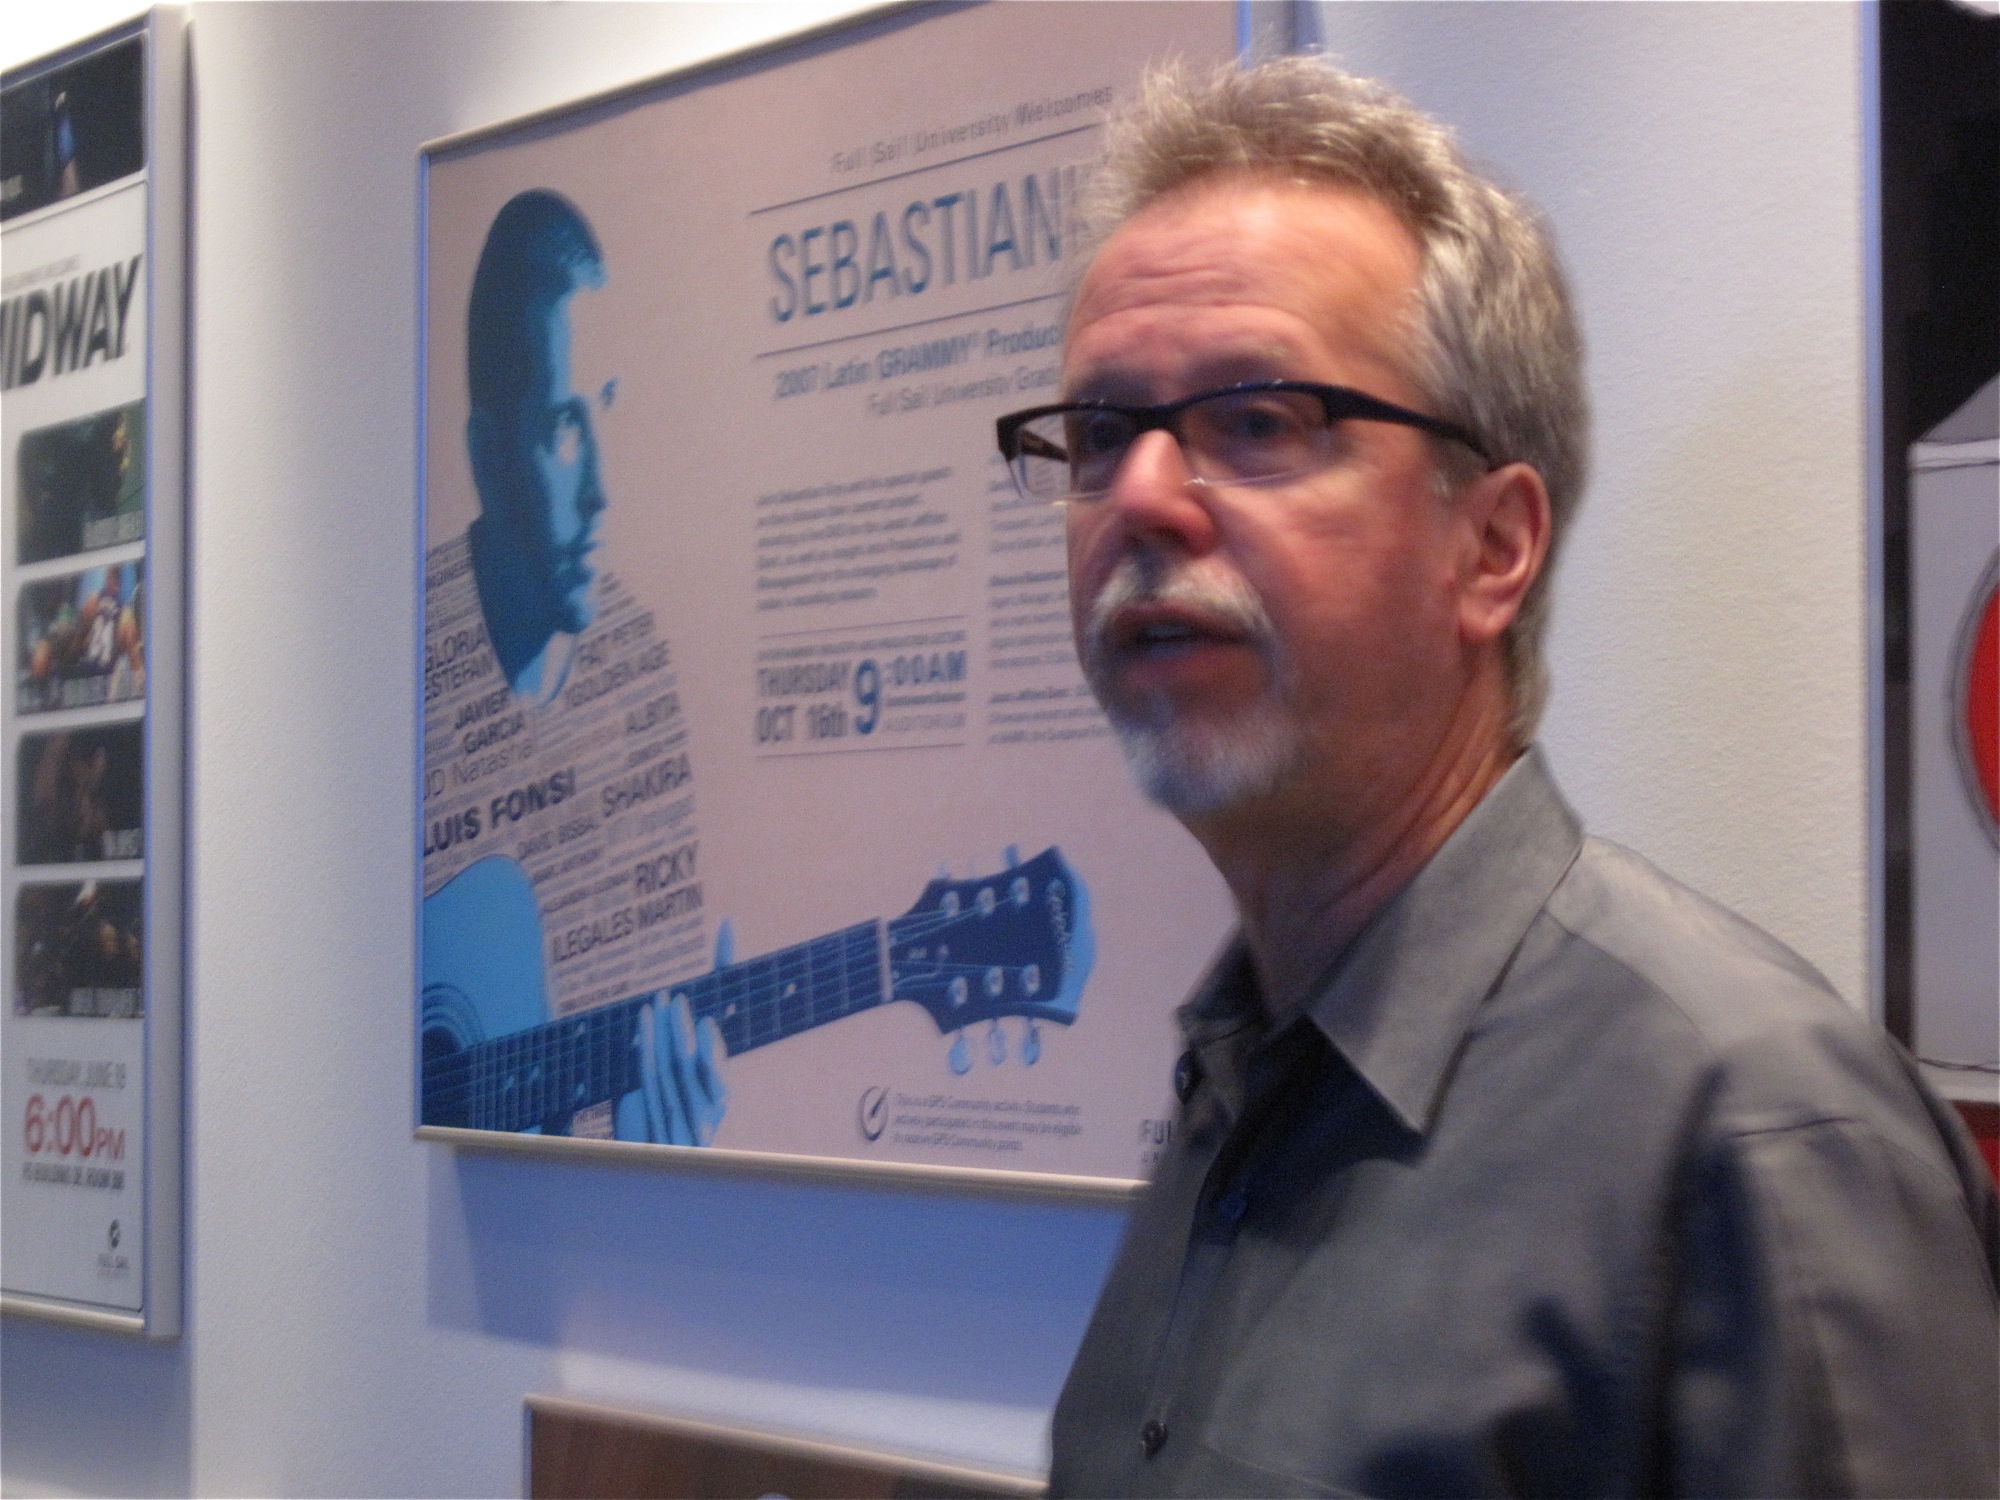
communication, professional, profession, energy, job, nmc, florida, orlando, nmcfullsail, presentation, entrepreneur, public relations, poster session